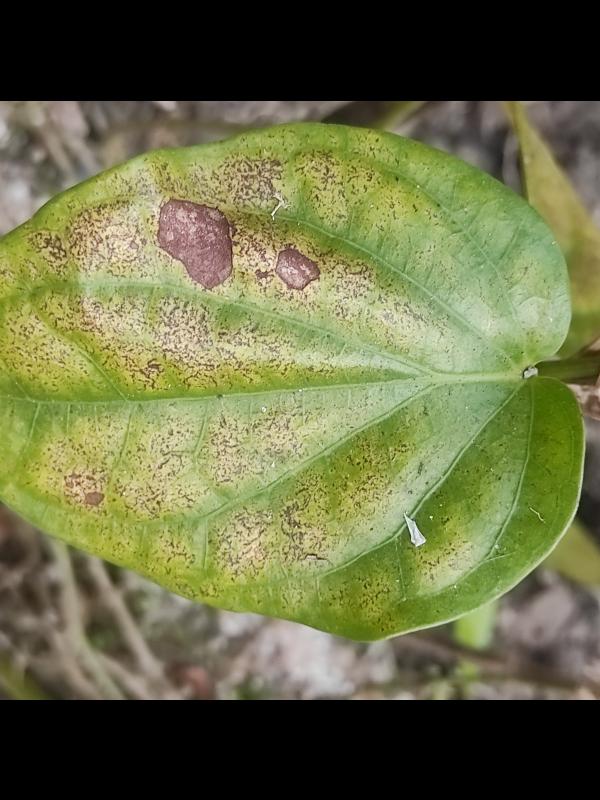
Label: Fungal_Brown_Spot_Disease